Christianity in Lebanon

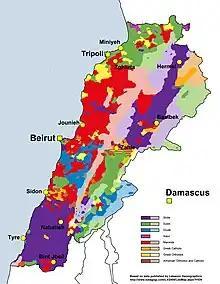
Distribution of Lebanon's religious groups according to 2009 municipal election data.

The head of the Maronite Church is the Maronite Patriarch of Antioch, who is elected by the bishops of the Maronite church and now resides in Bkerké, north of Beirut (but in the northern town of Dimane during the summer months). The current Patriarch (from 2011) is Mar Bechara Boutros al-Rahi. When a new patriarch is elected and enthroned, he requests ecclesiastic communion from the Pope, thus maintaining communion within the Catholic Church. Patriarchs may also be accorded the status of cardinals, in the rank of cardinal-bishops.